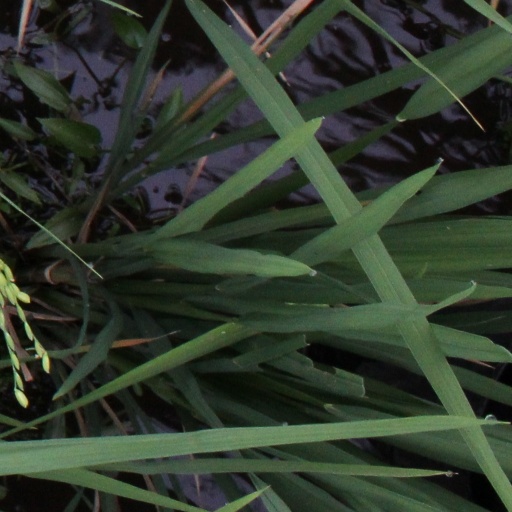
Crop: rice